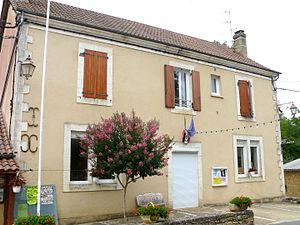
Doissat - Mairie
Doissat est une commune française située dans le département de la Dordogne, en région Nouvelle-Aquitaine.